Amar'e Stoudemire

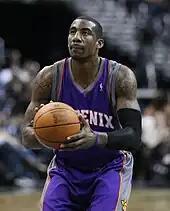
Stoudemire with the Phoenix Suns in 2009

Amar'e Carsares Stoudemire (born November 16, 1982) is an American-Israeli professional basketball coach and former player who most recently served as a player development assistant for the Brooklyn Nets of the National Basketball Association (NBA). He will be inducted into the International Jewish Sports Hall of Fame in the summer of 2025.